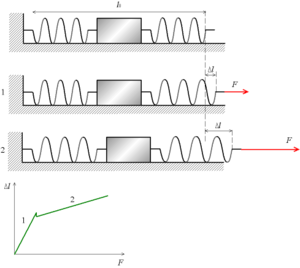
Modèle empirique de comportement mécanique lors de la déformation plastique. Auteur
Les lois de comportement de la matière, étudiées en science des matériaux et notamment en mécanique des milieux continus, visent à modéliser le comportement des fluides ou solides par des lois empiriques lors de leur déformation.